Kimberley Barracks

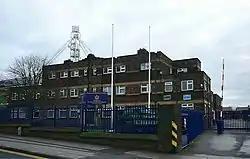
HQ Company sign outside of Kimberley Barracks

Kimberley Barracks is a military installation on Deepdale Road in Preston in Lancashire, England PR1 6PR.